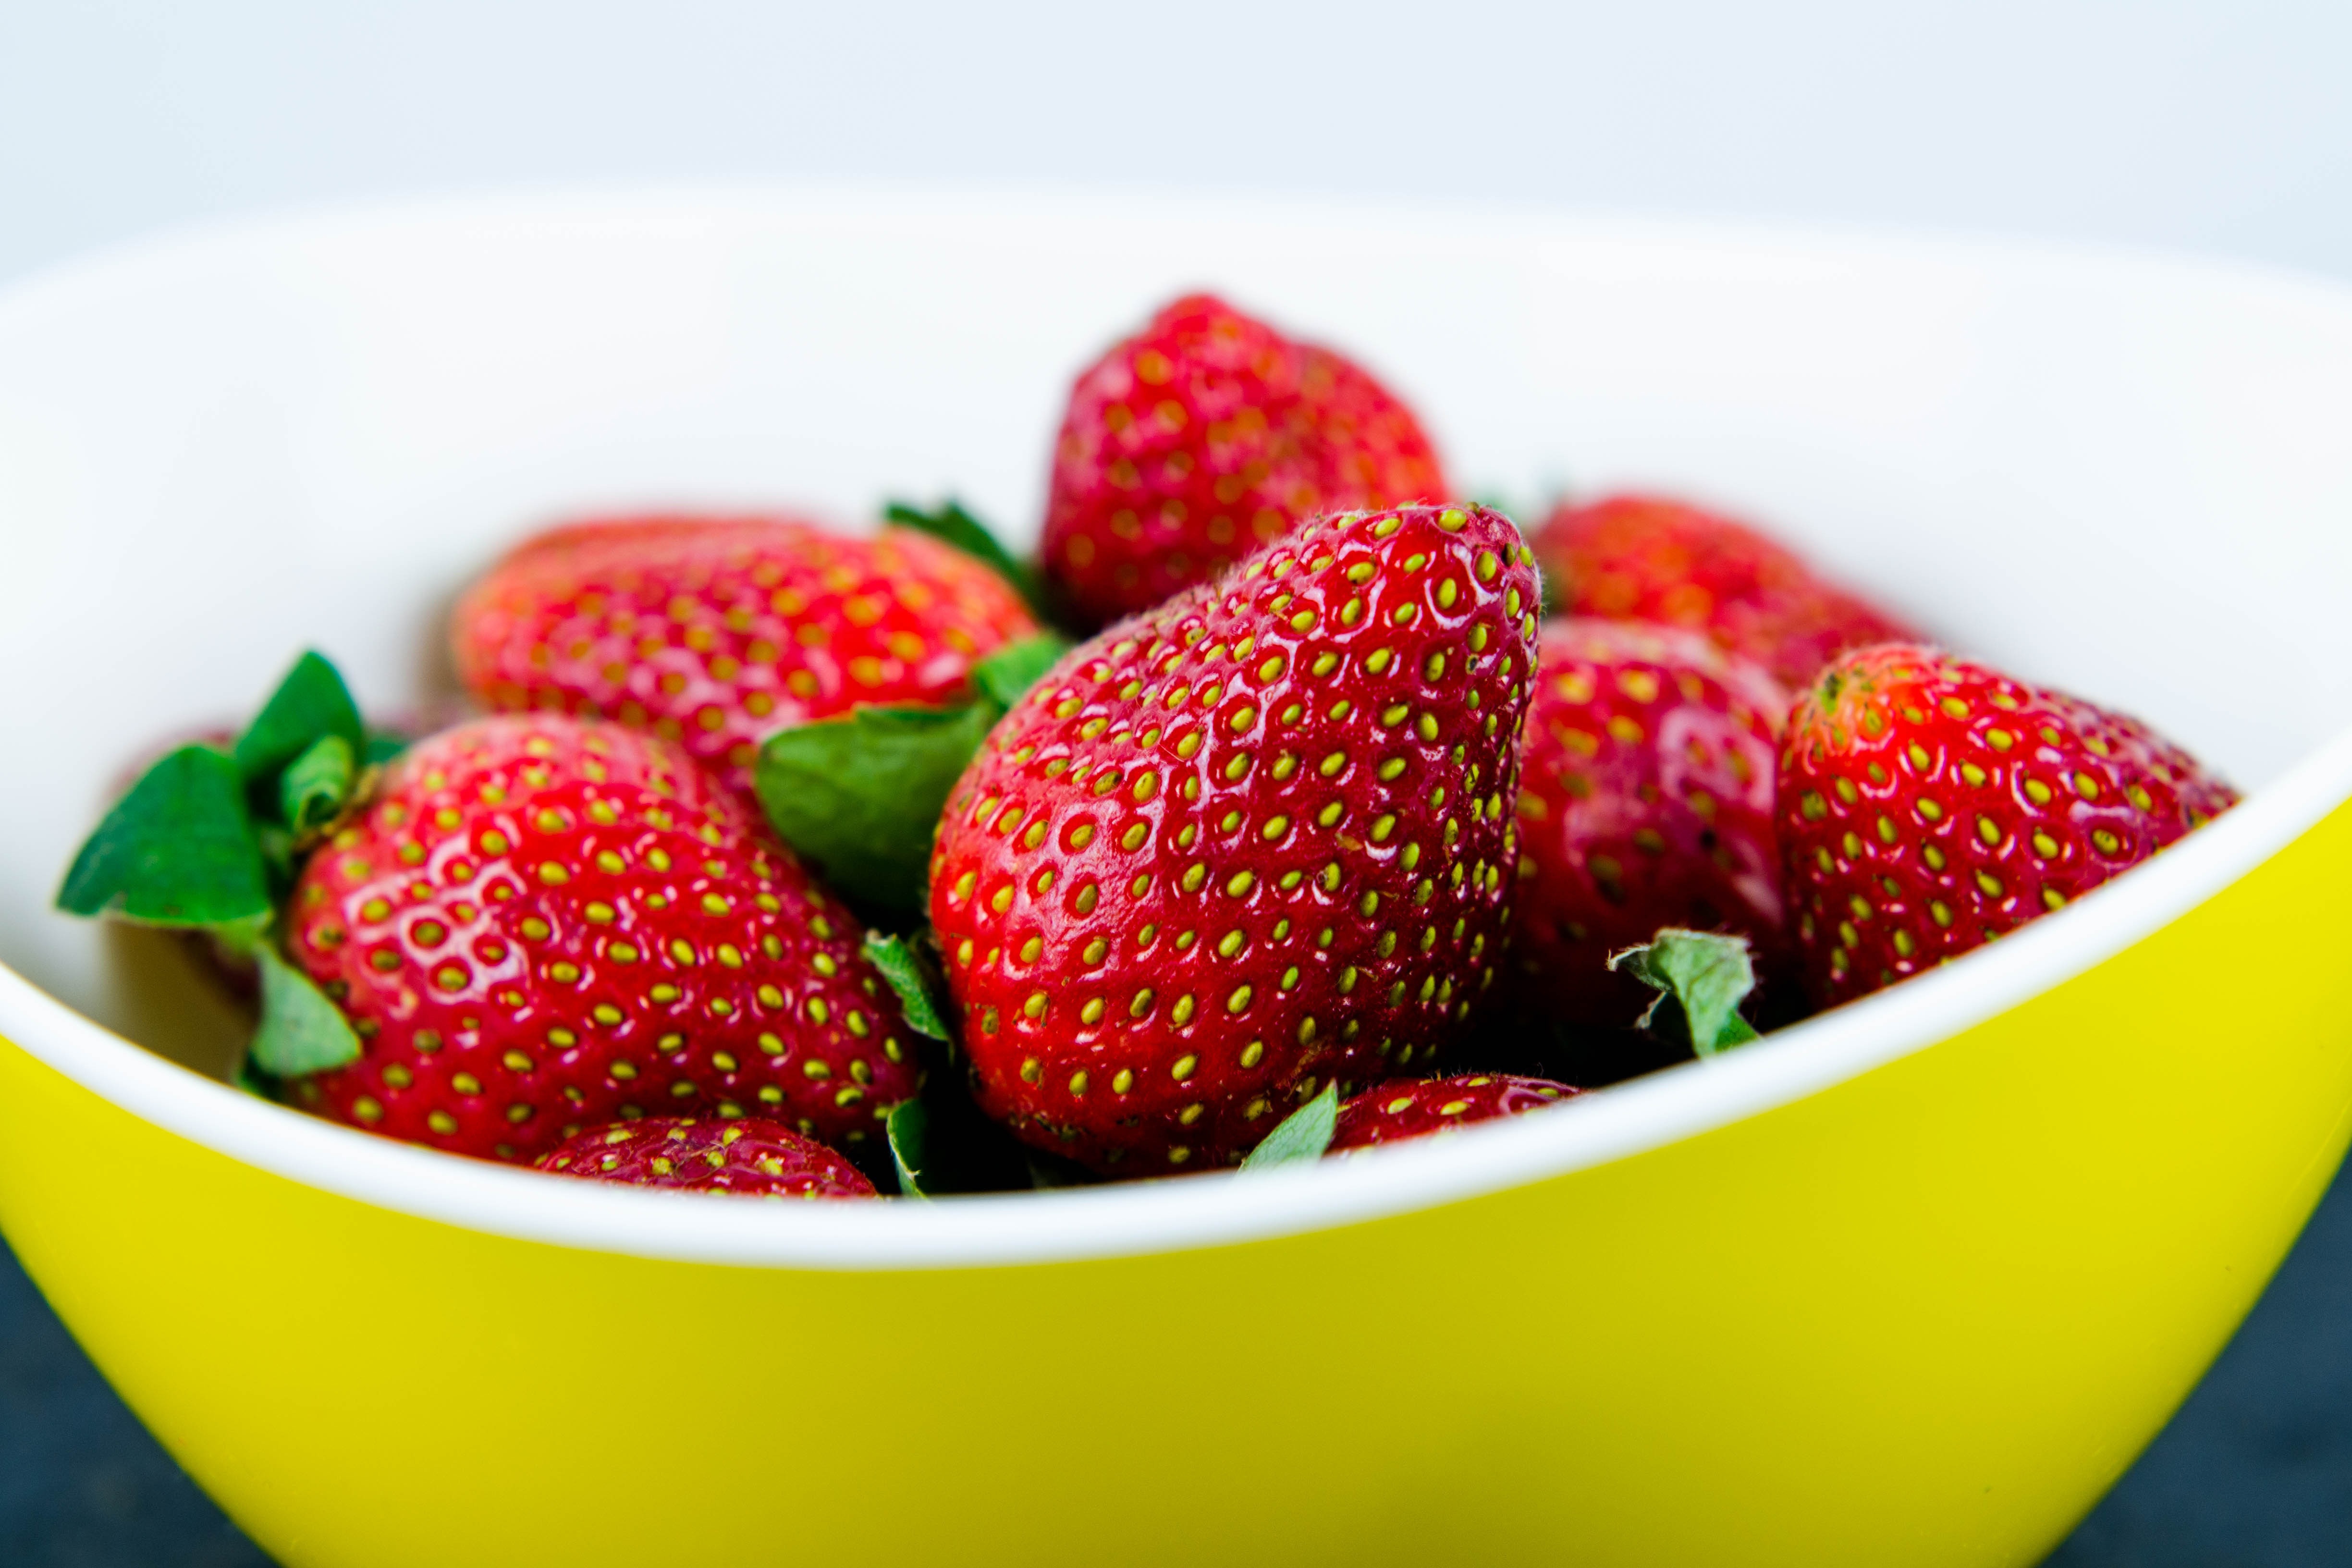
natural foods, strawberry, strawberries, food, berry, fruit, frutti di bosco, superfood, plant, accessory fruit, Superfruit, produce, sweetness, seedless fruit, bowl, ingredient, cuisine, vegetarian food, dish, raspberry